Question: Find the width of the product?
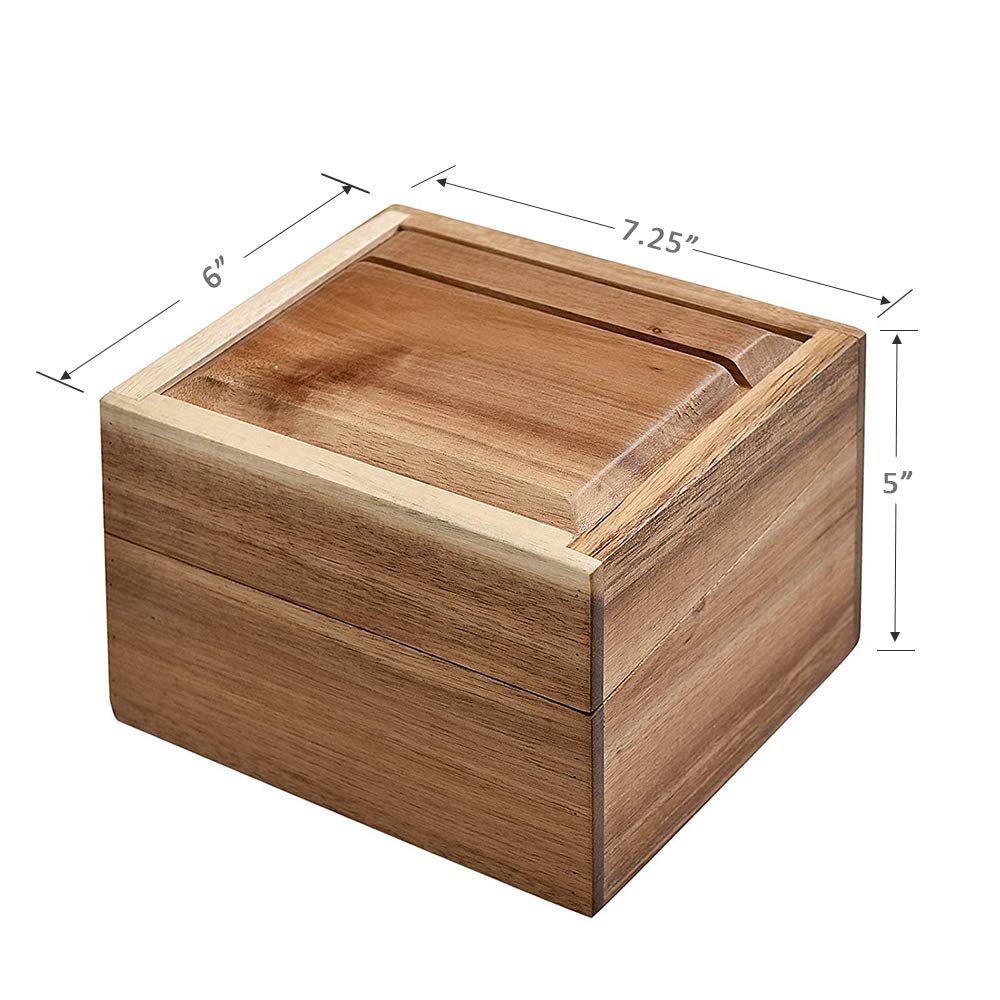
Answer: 6.0 inch